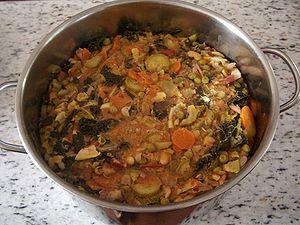
La ribollita est une soupe toscane. Comme la plupart des plats de la cuisine toscane, la soupe est d'origine paysanne.